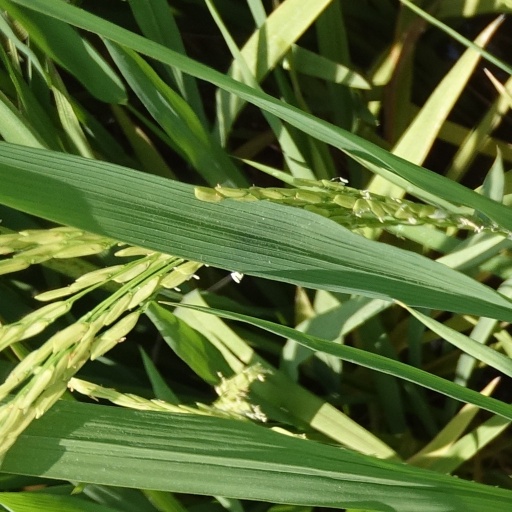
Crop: rice